Paulus-Haus

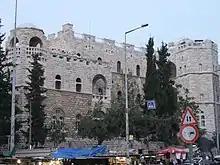
Paulus-Haus, Jerusalem

The Paulus-Haus is a pilgrim hospice in Jerusalem under the care of the German Association of the Holy Land. It is situated on the Nablus Road in the Eastern part of the modern city, directly opposite the Damascus Gate of the Old City. The monumental architecture is reminiscent of the crusader castles.